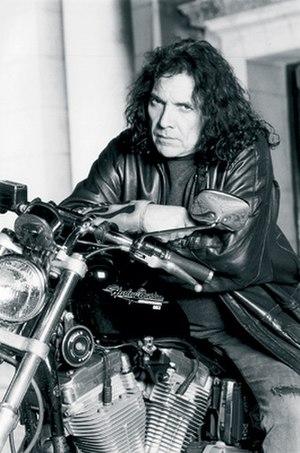
Pappo, de son vrai nom Norberto Aníbal Napolitano, né à La Paternal le 10 mars 1950 et décédé à Luján le 25 février 2005, est un musicien, guitariste, chanteur, et compositeur argentin. Comme pour Manal, Pappo est l'un des précurseurs du rock argentin, et l'un des premiers à avoir amené le heavy metal dans son pays.
Riff est un groupe de hard rock argentin, originaire de Buenos Aires. Il est formé en 1980 par le renommé guitariste Pappo. Il est considéré comme l'un des principaux groupes à s'être aventuré dans le hard rock dans leur pays.